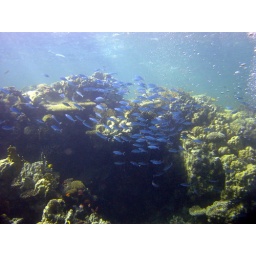
Blue fish shoaling over Bedouin Moon house reef table